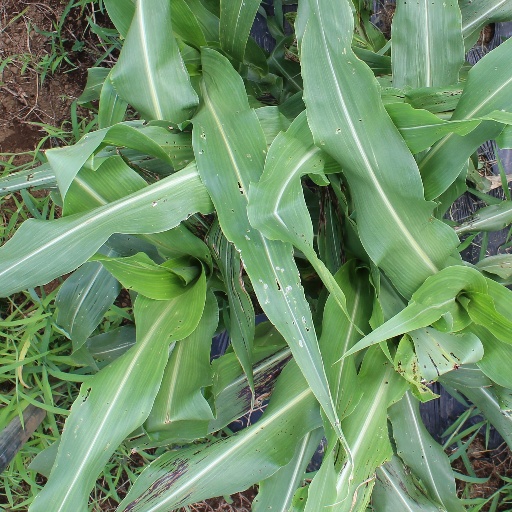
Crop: sorghum